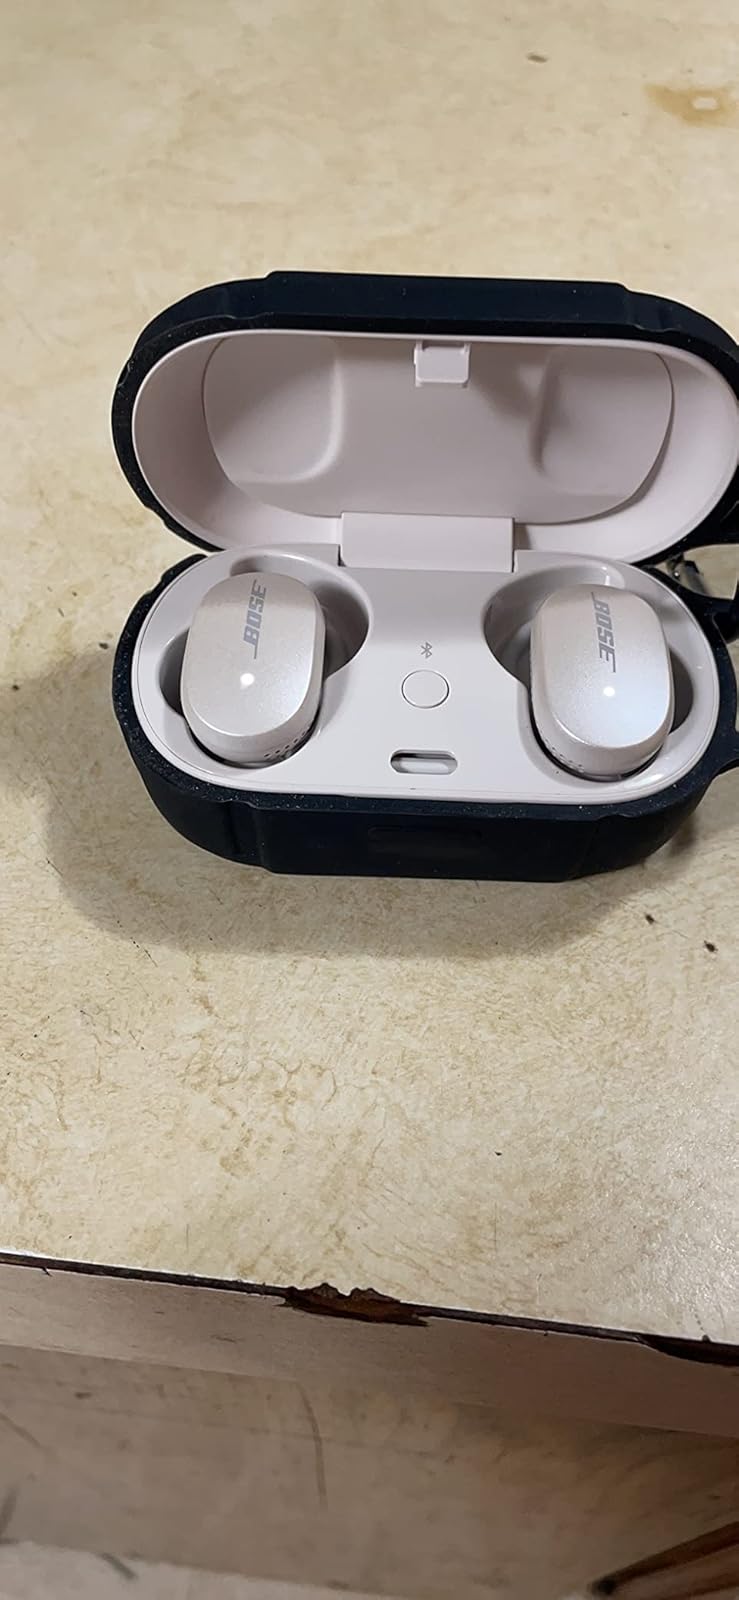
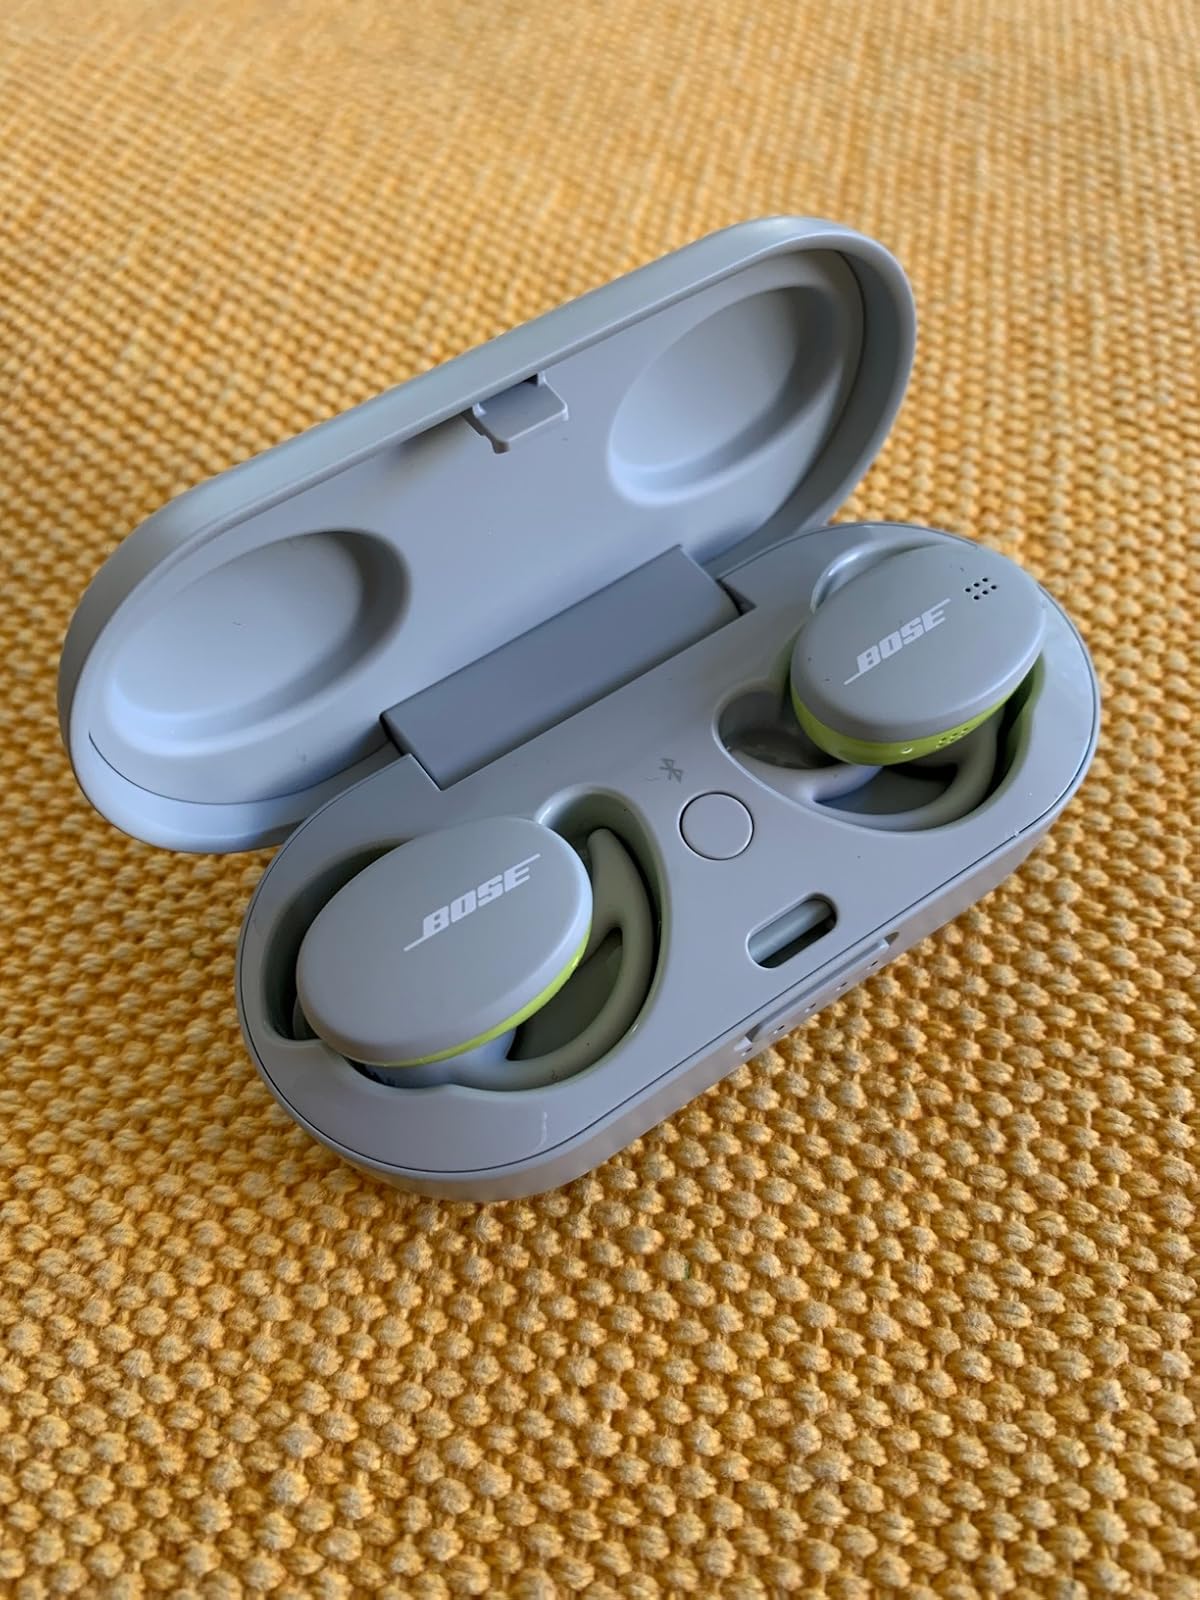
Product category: earbuds
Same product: no